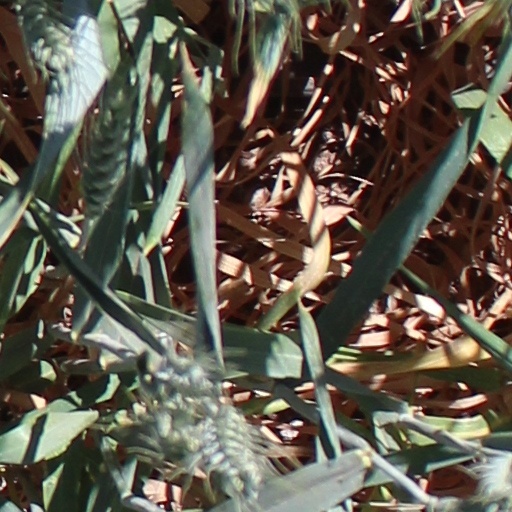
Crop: wheat